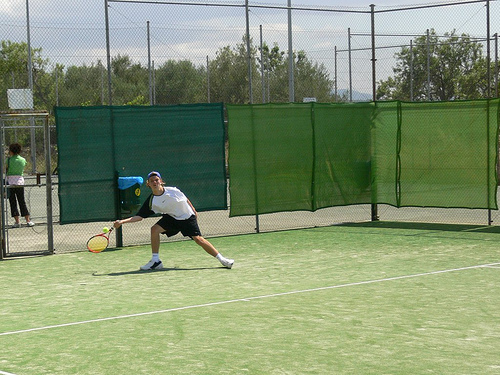
user: Given an image and a question. Answer the question in a short answer. Question: When a player makes the initial play for this game they are said to do what to the ball? Short Answer:
assistant: serve